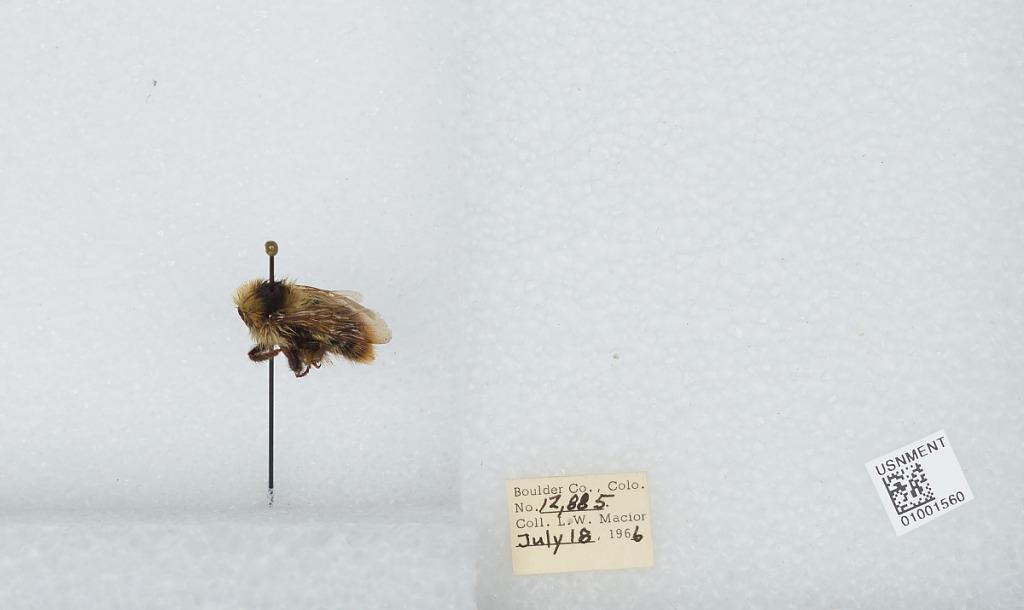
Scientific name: Bombus (Alpinobombus) balteatus Dahlbom
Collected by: L. Macior
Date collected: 1966-7-18
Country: United States
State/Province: Colorado
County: Boulder
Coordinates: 40.0275, -105.252